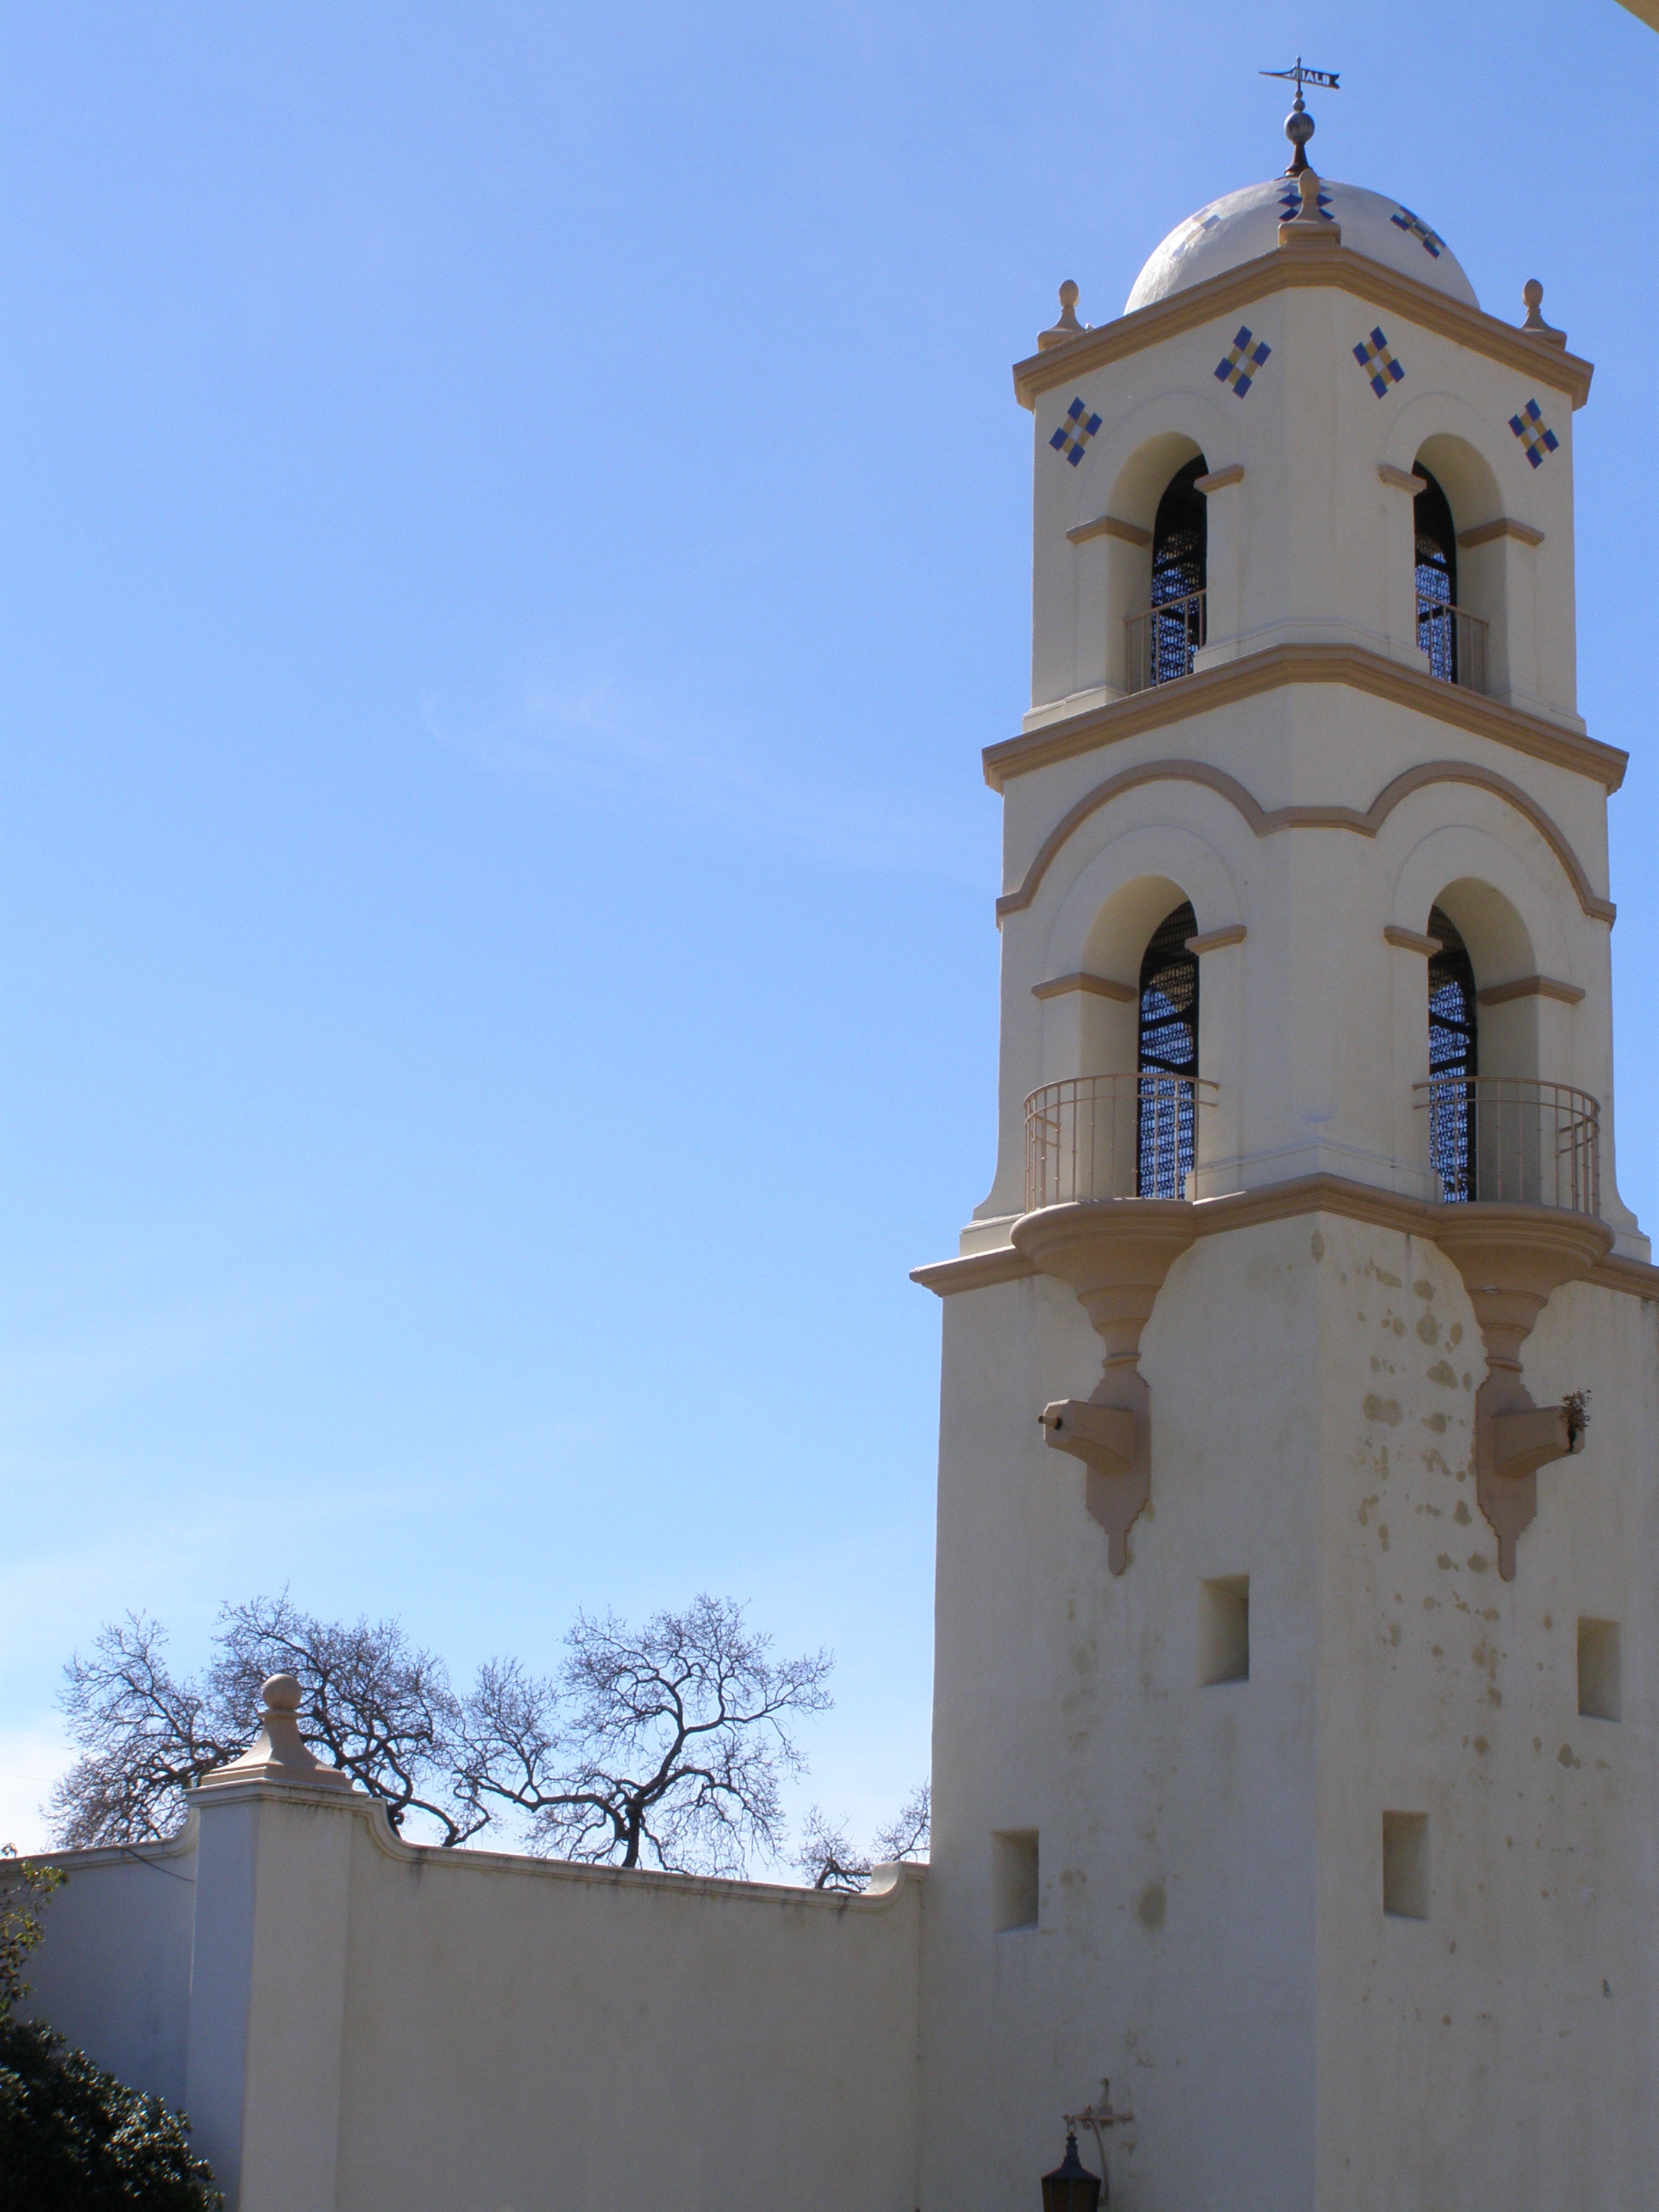
architecture, building, old, monument, arch, tower, landmark, church, place of worship, mission, bell tower, design, steeple, monastery, architectural, spanish missions in california